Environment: real
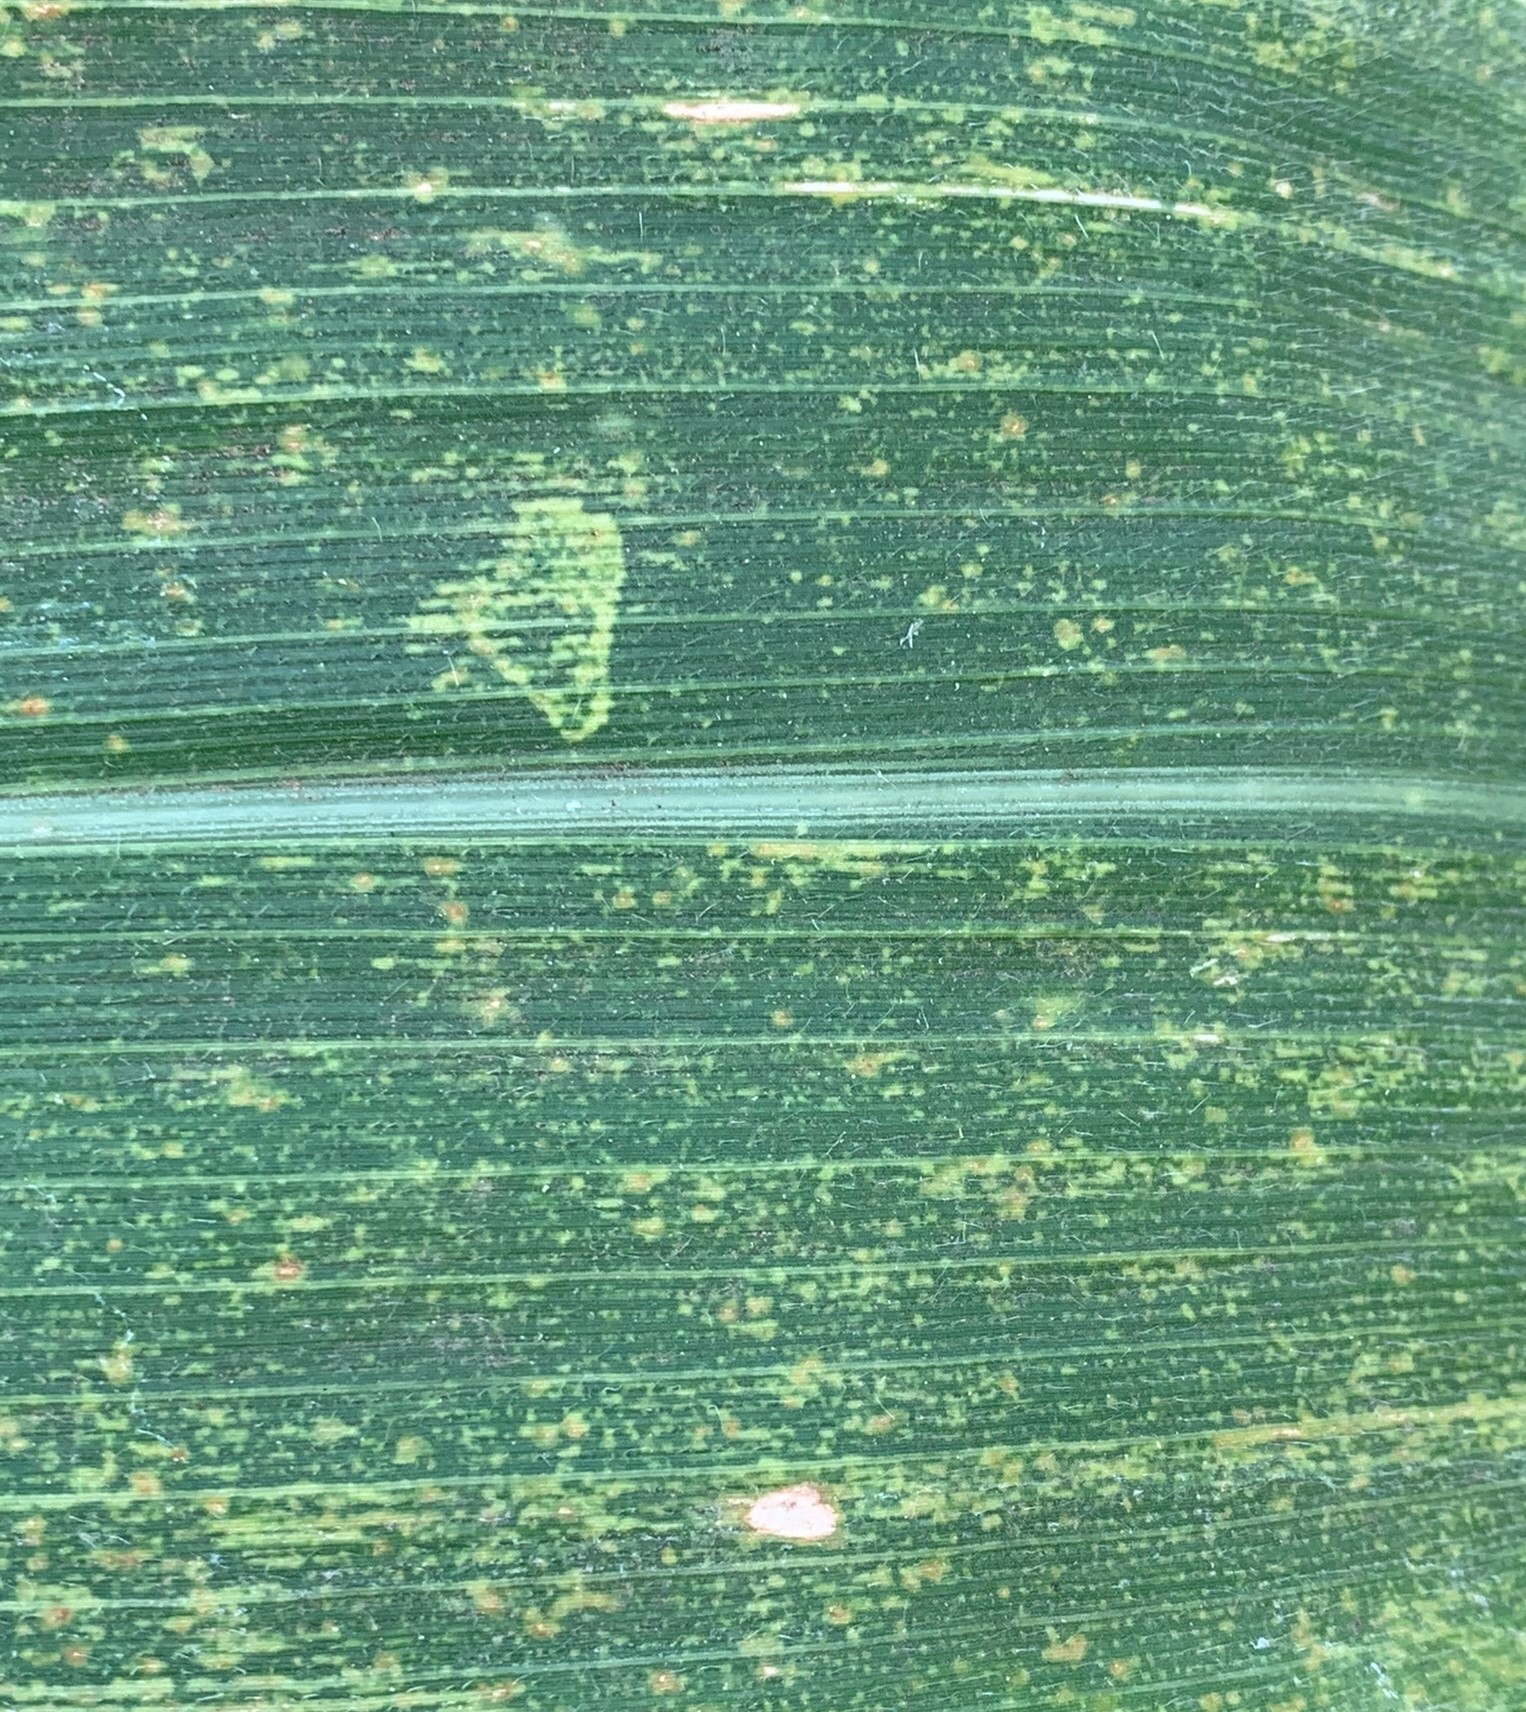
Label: lethal_necrosis